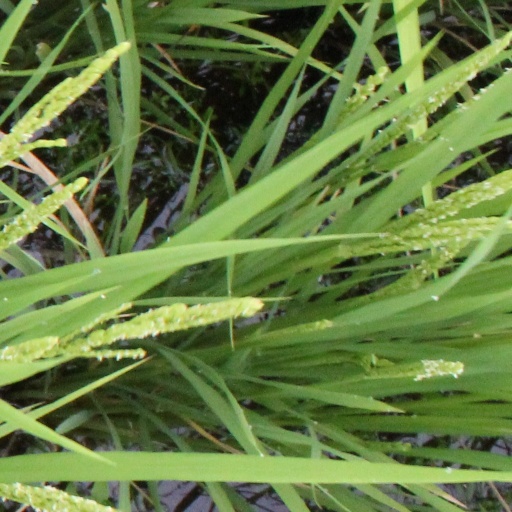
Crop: rice